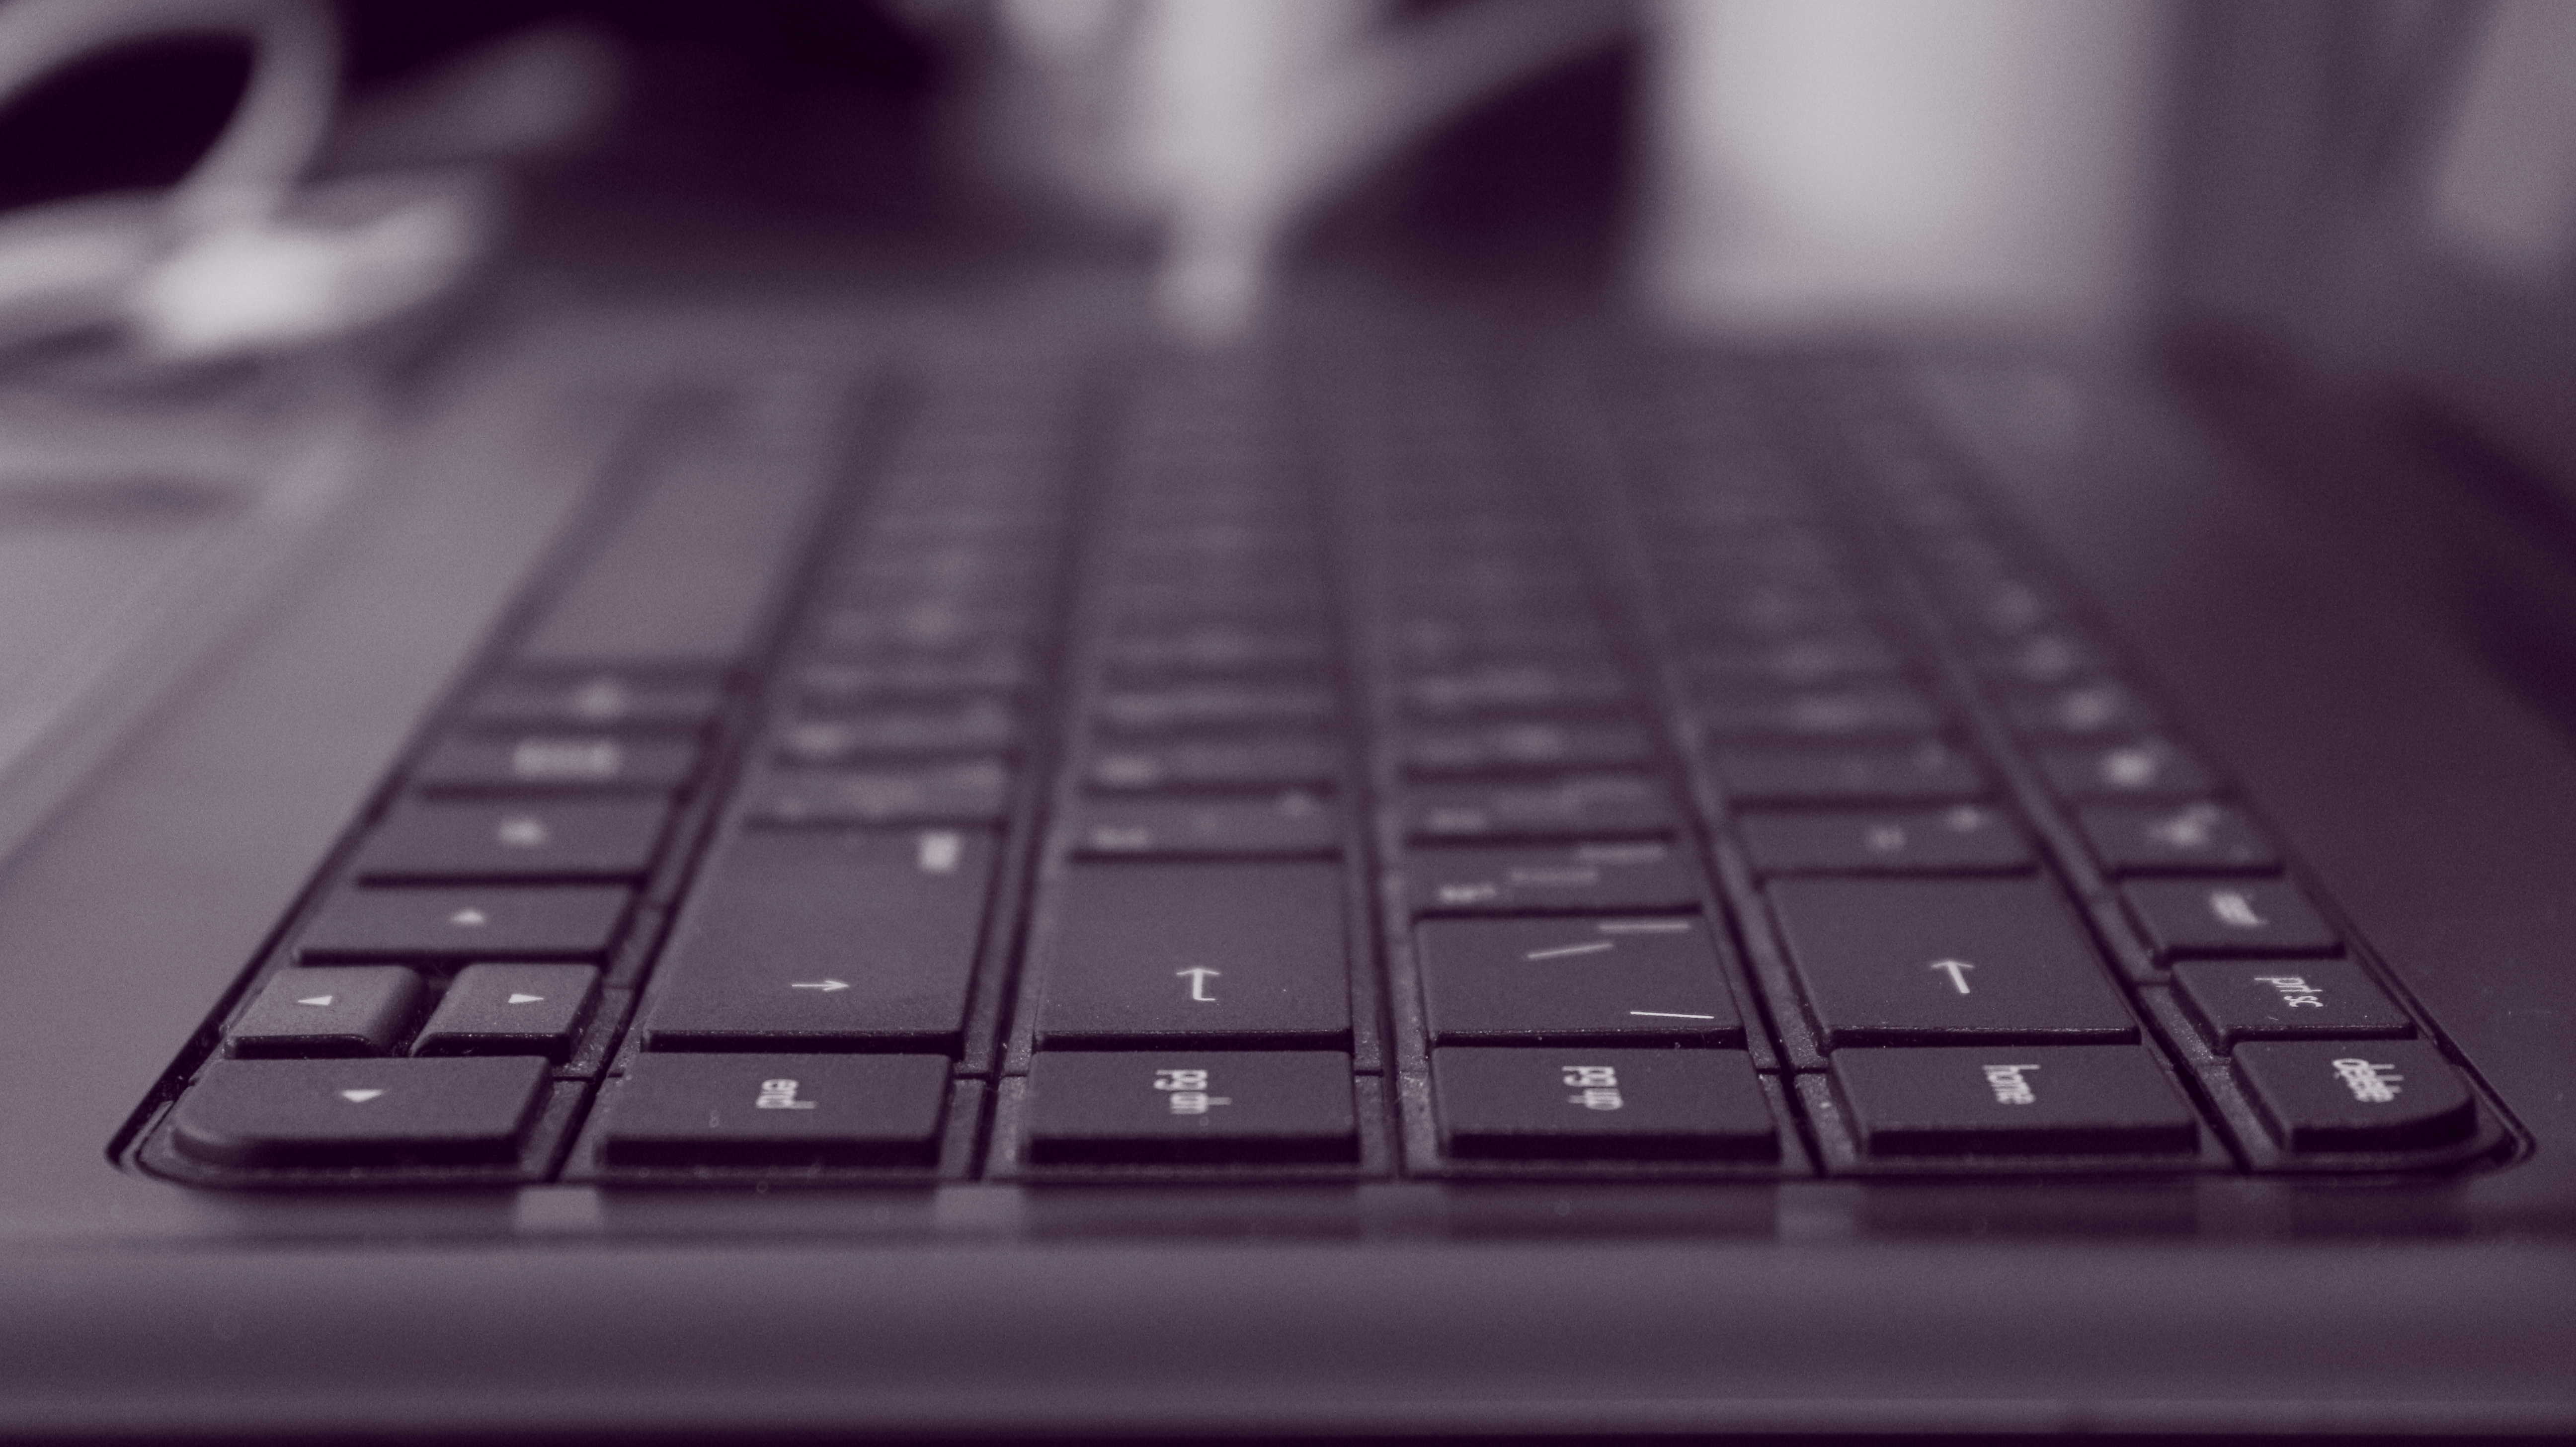
laptop, black and white, keyboard, technology, black, monochrome, close up, electronics, multimedia, depth of field, computer keyboard, monochrome photography, musical keyboard